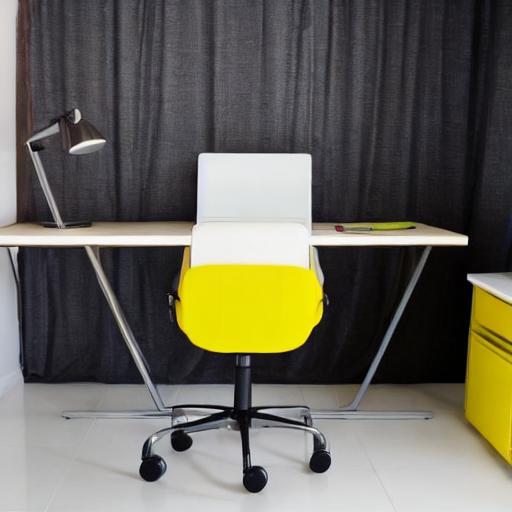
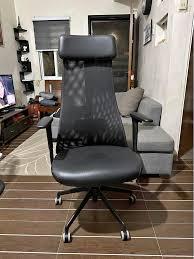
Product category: items_chair
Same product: no